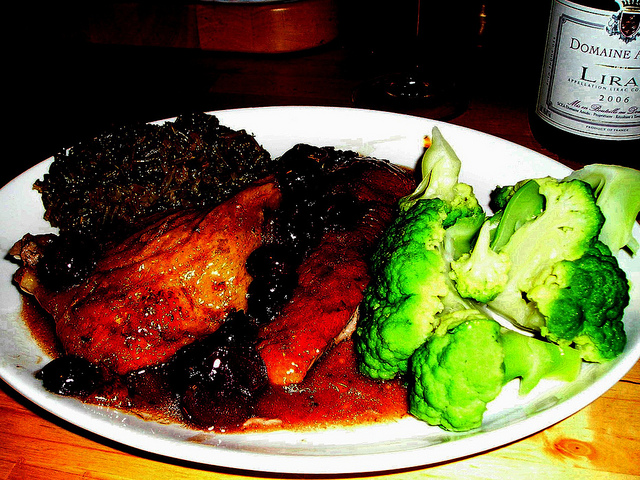
user: Given an image and a question. Answer the question in a short answer. Question: Which food is heavy on the protein? Short Answer:
assistant: meat